K. Balaji

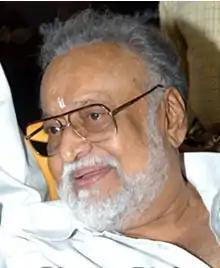

Krishnamachari Balaji (24 June 19342 May 2009) was an Indian film producer and actor. He was a prominent actor in the 1960s and 1970s, playing lead, supporting and antagonist roles. He appeared in many films featuring Sivaji Ganesan.